Trail Menorca Camí de Cavalls

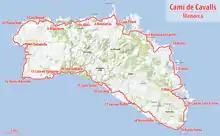
Route of the path 'Camí de Cavalls'

The Trail Menorca Camí de Cavalls (also referred to as TMCdC) is a single-staged ultramarathon race held in the island of Menorca, Spain. It goes around the whole island through the Camí de Cavalls, covering a total of .